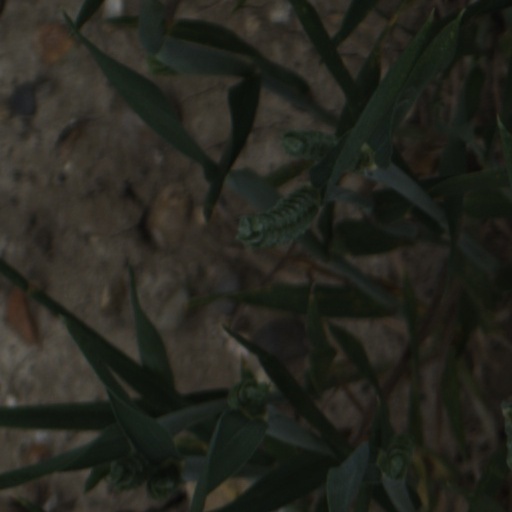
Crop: wheat